Placide Nicod

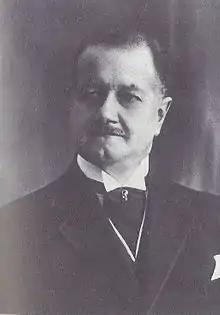

Placide Nicod (29 January 1876, in Bottens – 1 August 1953, in Évian-les-Bains) was a Swiss orthopedic surgeon. He was considered to be the top French-speaking Swiss orthopedist of his time.